Finglas

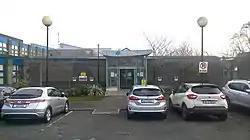
Coláiste Íde College of Further Education

There are 13 primary and national schools in the Finglas area, and 6 secondary schools. Coláiste Íde College of Further Education is located in Finglas West and offers third-level courses.